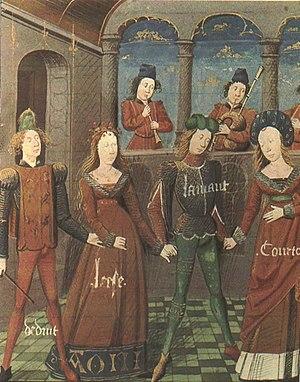
Littérature du XIe siècle - Littérature du XIIe siècle - Littérature du XIIIᵉ siècle - Littérature du XIVe siècle - Littérature du XVe siècle
La musique ancienne des îles britanniques, depuis les documents disponibles les plus anciens jusqu'à l'époque du baroque au XVIIᵉ siècle, est une culture riche et diverse, comprenant de la musique sacrée et profane et touchant les masses et l'élite de la société. Chacune des principales nations d'Angleterre, de la seigneurie d'Irlande, de l'Écosse et du Pays de Galles conserve des formes uniques de musique et d'instrumentation, mais la musique britannique a été fortement influencée par l'évolution du continent tandis que les compositeurs britanniques ont apporté une importante contribution à la plupart des grands mouvements au sein de la musique ancienne en Europe, dont la polyphonie de l'Ars Nova et posé quelques-uns des fondements des musiques classiques nationales et internationales ultérieures.